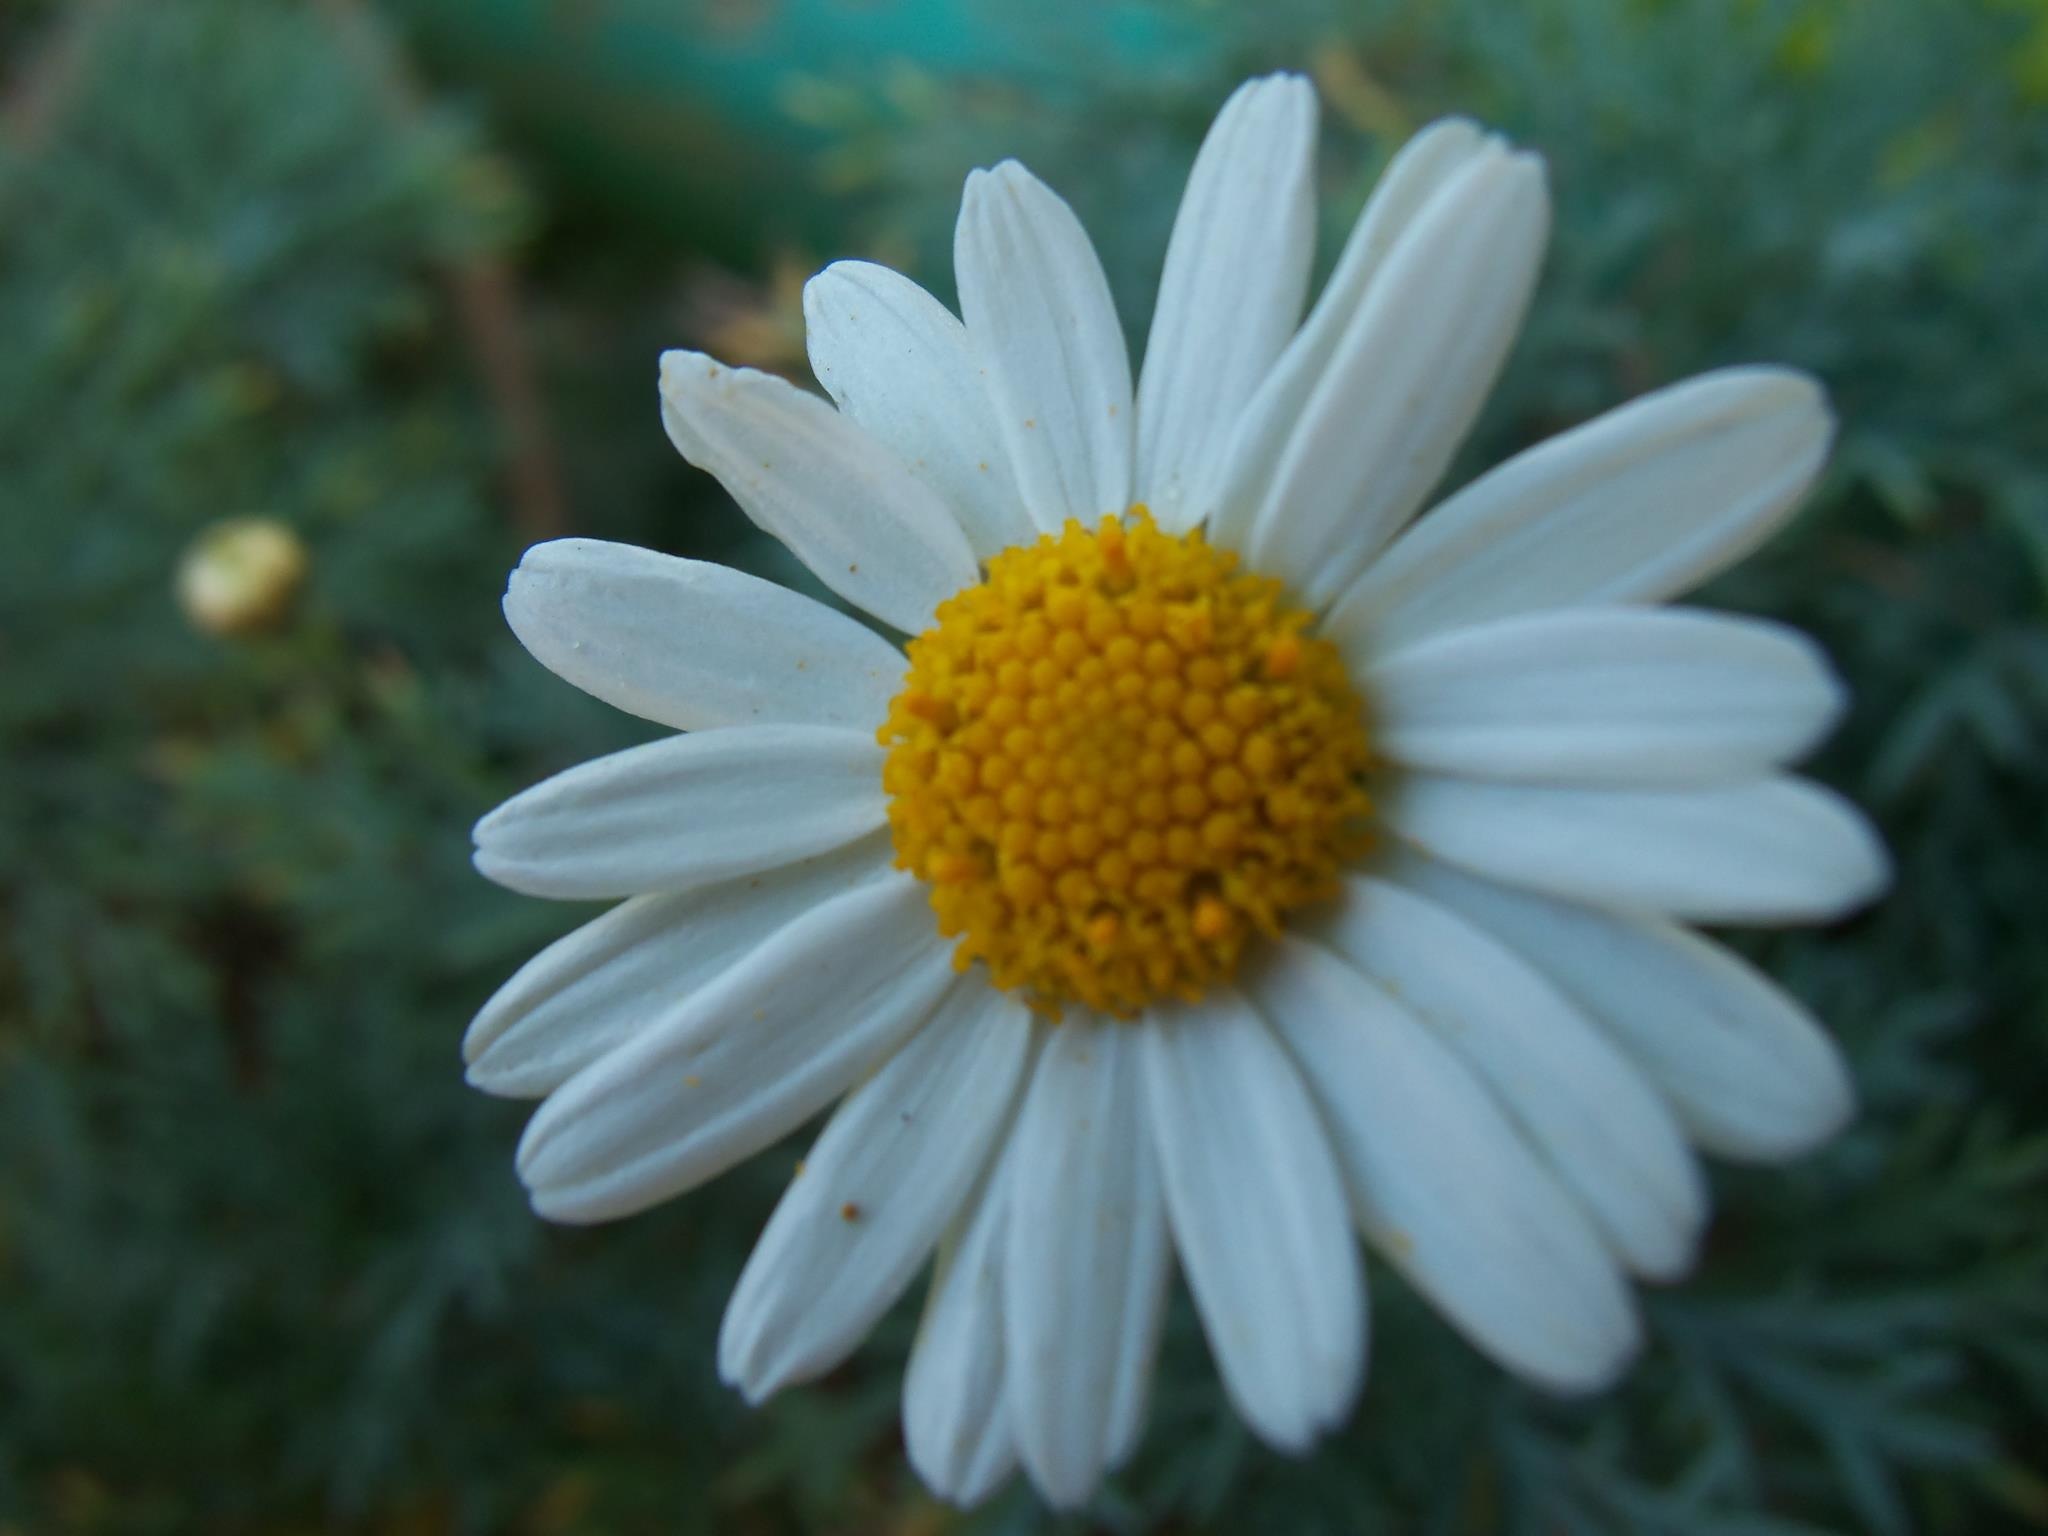
flower, oxeye daisy, nature, plant, daisy, flora, marguerite daisy, chamaemelum nobile, yellow, botany, land plant, macro photography, petal, close up, flowering plant, daisy family, chrysanths, wildflower, herb, annual plant